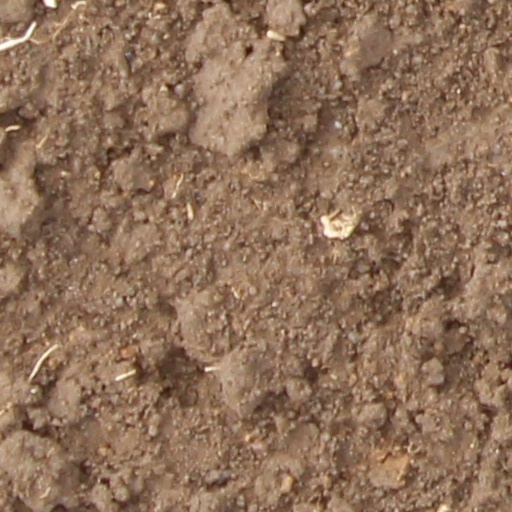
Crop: wheat